Wangpulen

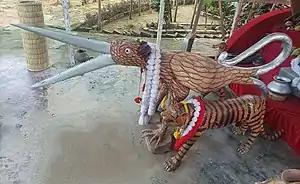
Statues of divine scissor bird (avian shear) and tigers in the sacred site of Lord Wangpulen (Wangbren) inside the Kangla Fort in Imphal

Once Wangpulen went to the village of the Anāl people, disguising Himself as a human. He fell in love with a beautiful girl, Shangnu. The maiden was also attracted to helps good looks. The girl's affair with a stranger angered the community. The young men of the village challenged Wangbren to fight. There were competitions in race, stone throwing, and archery. If he failed, he would be killed. But he won all the challenges, and he took Shangnu away to his divine abode.